Mark Henry

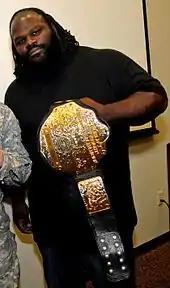
Henry as World Heavyweight Champion

On the July 29 episode of "SmackDown", Henry was informed that he could no longer compete as no one dared to fight him, but Sheamus interrupted, saying that he wasn't afraid of Henry before slapping him. At SummerSlam, Henry defeated Sheamus by count-out after slamming him through a ring barricade. On the August 19 episode of "SmackDown", Henry won a 20-man Battle Royal to become the number one contender for the World Heavyweight Championship to face Randy Orton at Night of Champions, and throughout weeks on "SmackDown" and "Raw", Henry regularly attacked Orton, getting an advantage over him. At Night of Champions, Henry defeated Orton to win the World Heavyweight Championship for the first time. Henry successfully defended the title against Orton at Hell in a Cell in a Hell in a Cell match.